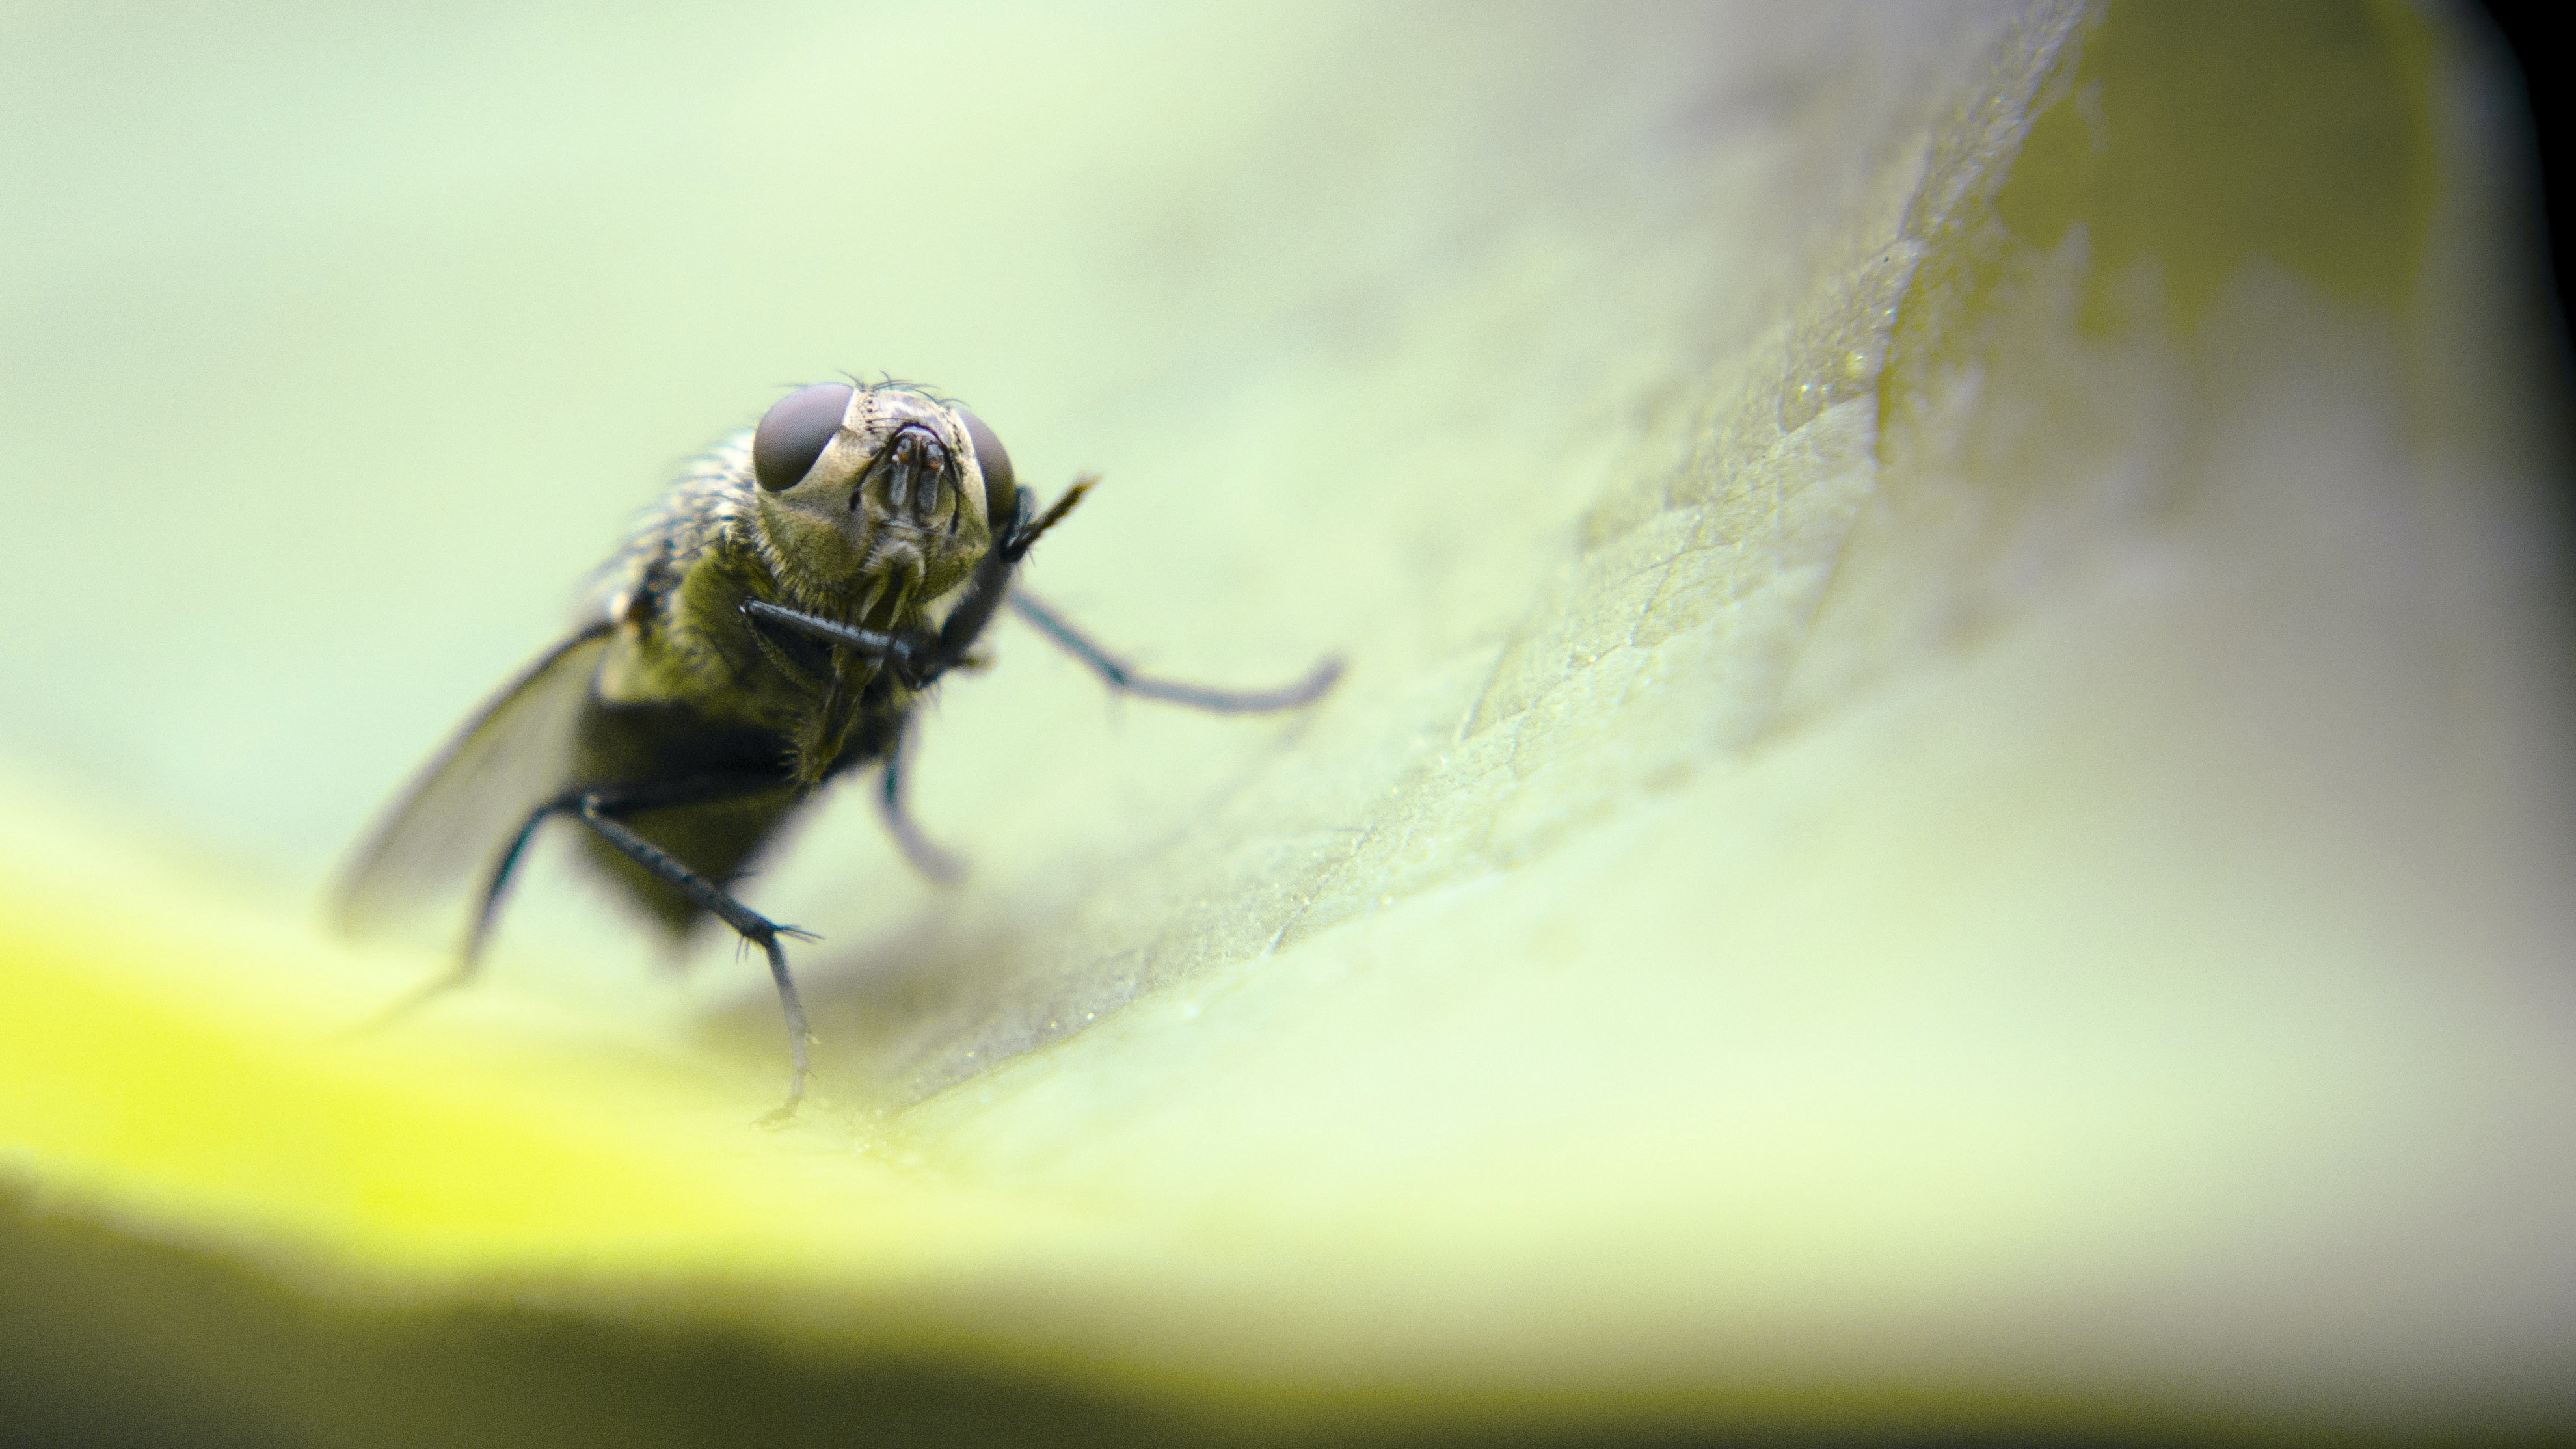
nature, photography, flower, animal, fly, green, insect, macro, yellow, fauna, invertebrate, close up, insects, be, pest, macro photography, membrane winged insect